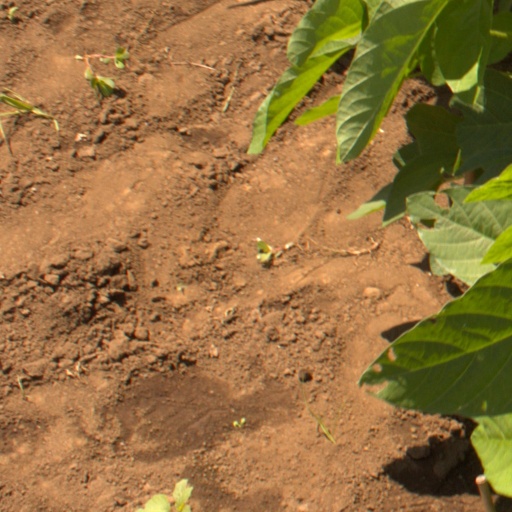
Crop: soybean